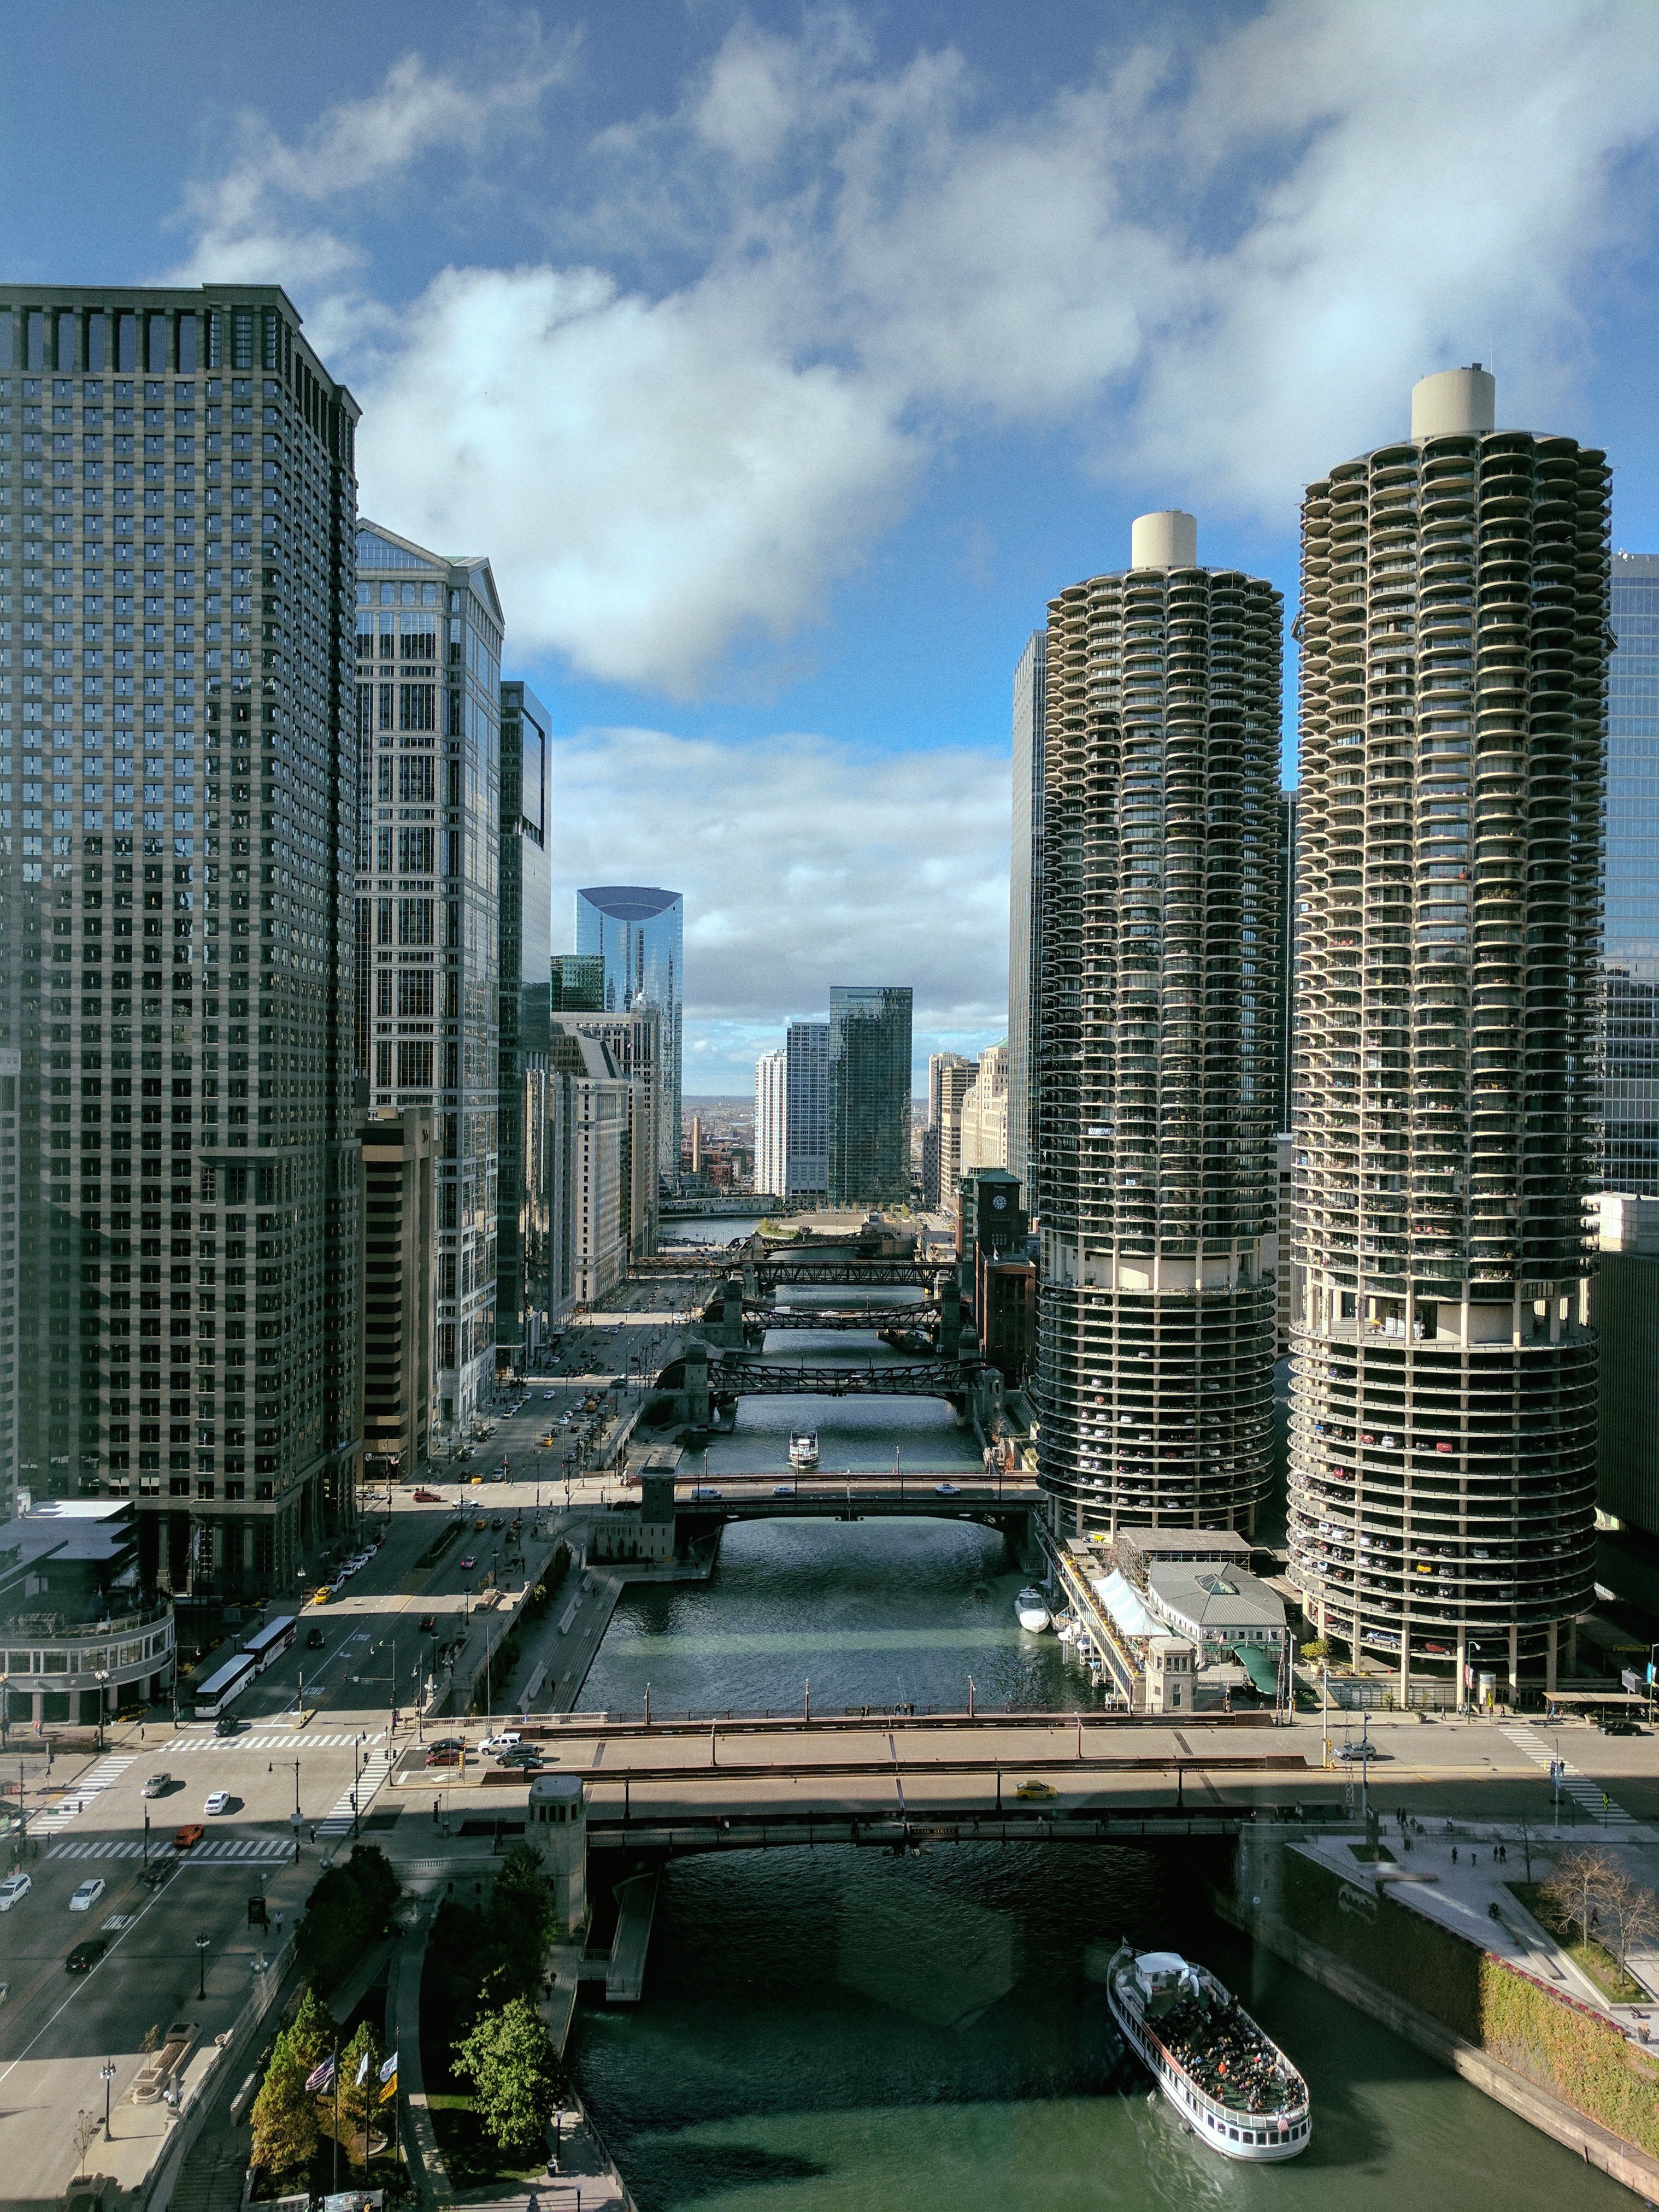
architecture, skyline, city, skyscraper, cityscape, downtown, reflection, tower, landmark, tower block, metropolis, condominium, neighbourhood, urban area, residential area, human settlement, metropolitan area